Internet celebrity

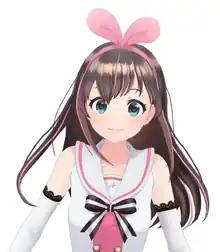
Kizuna AI, the first VTuber

YouTube has risen as one of the biggest platforms for launching internet celebrities. YouTube creators (known as YouTubers), regardless of the genres or types of videos they make, have created an industry that can generate revenue from video views and online popularity. For example, Swedish internet celebrity PewDiePie uploads gaming and comedy videos on YouTube. , he has around 110 million subscribers and is the fourth most-subscribed non-corporation YouTuber.